Grido Helado

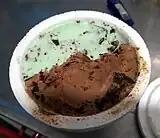
A pot of Grido ice cream

The same year of its foundation, Grido had expanded to ten parlors, increasing to 50 stores one year later, all of them in Córdoba city. Within ten years, Grido had more than 900 franchises, and the increasing demand forced the company to move its production to a largest plant in the city of Ferreyra, Córdoba. Expansion included boundary countries such as Uruguay and Chile.